Kushite religion

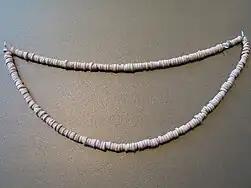

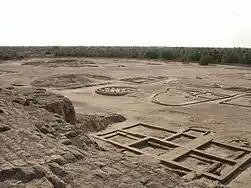
Excavations of the city of Kerma

The "First Kingdom of Kush," with its capital at Kerma, was first mentioned during the Twelfth Dynasty in Egyptian writings. However, it's still unclear if Kush was a centralized, dominant power that united Nubia or if there were small, independent polities across Nubia. While Egypt's control over Nubia continued into the Second Intermediate Period (ca. 1685-1550 BC), Kerman culture revealed the determination of Nubians to propagate their indigenous, Nubian beliefs. From the Early Kerma Period (ca. 2500-2050 BC) to the Classic Kerma Period (ca 1750-1450), they solidified their burial practices. In Kerma, the deceased were buried in large, elaborate, round tumuli. They were laid on top of cowhides or beds and positioned on their sides "in a flexed position with their faces looking north, heads pointed east and feet west." They were also dressed in loincloths or wrapped in sheep skin, surrounded by grave goods of weapons, jewelry, mirrors, vessels of water, pottery, and other personal possessions. In Medja, the deceased were buried in "shallow, round graves," or pan graves, with grave goods that consisted of bow-and-arrows, cattle skulls, pottery, and jewelry.